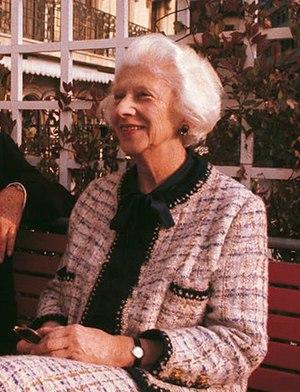
Véra Nabokov, née à Saint-Pétersbourg le 23 décembre 1901 et morte à Vevey le 7 avril 1991, est l'épouse, la dactylographe, l'éditrice, l'inspiratrice et parfois la traductrice, voire la garde du corps de l'écrivain Vladimir Nabokov. Elle est également la mère du chanteur et traducteur Dmitri Nabokov. Pratiquement toutes les œuvres de Nabokov lui sont dédiées.